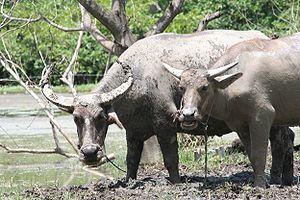
Le genre Bubalus regroupe les buffles asiatiques. Traduction de l'anglais water buffalo, l'appellation pour ce genre de « buffle d'eau » que l'on rencontre parfois, est un pléonasme en français. En effet le buffle, inféodé à l'état sauvage aux milieux humides, reste très attiré par les zones aquatiques et il n'existe pas de « buffle de terre », à moins d'appeler ainsi le genre sauvage africain Syncerus, qui a une morphologie différente.